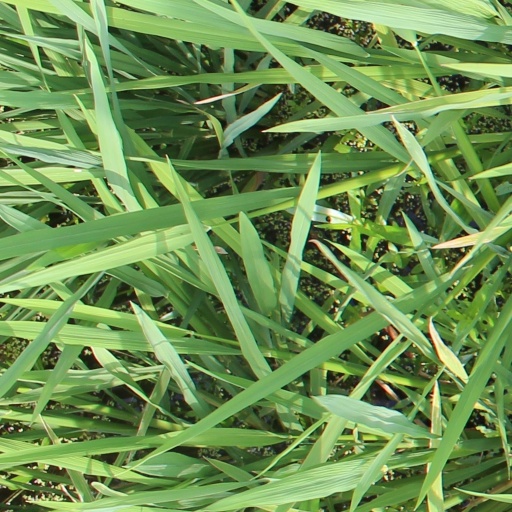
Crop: rice